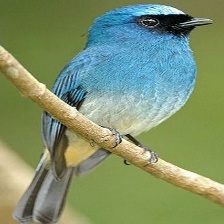
Species: INDIGO FLYCATCHER
Scientific name: EUMYIAS INDIGO